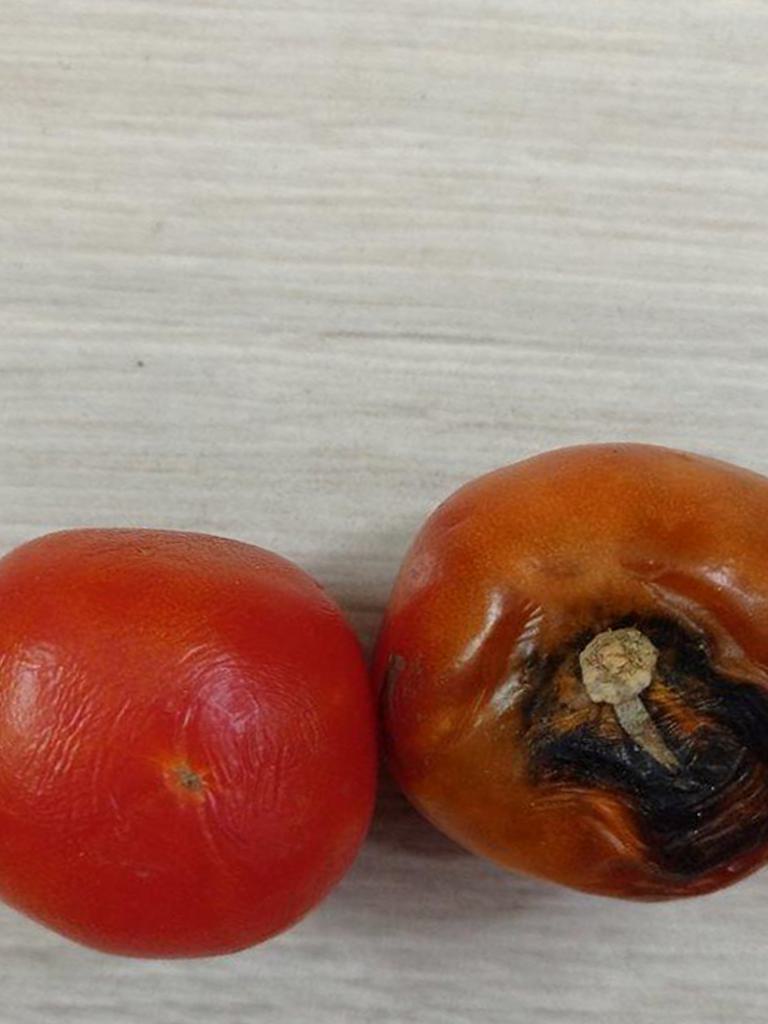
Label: Rotten